Describe the emotion expressed in this image:  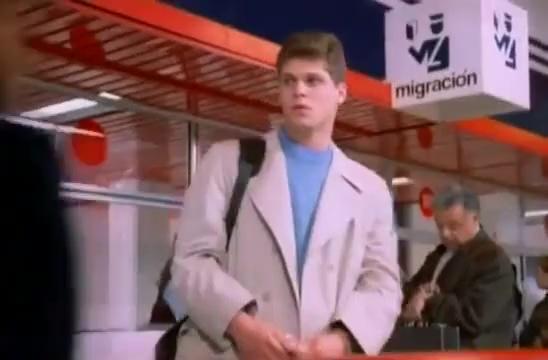
This person displays Fear, valence and arousal with low intensity.